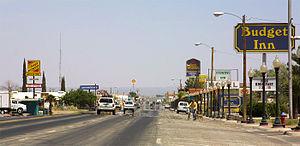
Le comté de Culberson est un comté situé dans l'ouest de l'État du Texas aux États-Unis. Il est nommé en l'honneur de David Culberson, un avocat et soldat de l'Armée des États confédérés. Le siège du comté est Van Horn. Selon le recensement de 2010, sa population est de 2 398 habitants
La ville de Van Horn est le siège du comté de Culberson, dans l’État du Texas, aux États-Unis. Elle comptait 2 064 habitants lors du recensement de 2010.